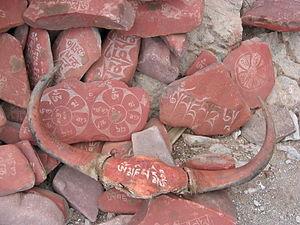
Bogar, Bhogar ou Boganathar est un philosophe indien.
La Symphonie celtique est le douzième album original d'Alan Stivell et son neuvième album studio, paru en décembre 1979 sous la forme de deux 33 tours. L'œuvre concept présente trois tensions superposées à l'intérieur de chaque individu : la tension individuelle du dépassement de soi, la tension communautaire vers un monde meilleur, sinon parfait, la tension universelle vers l’Absolu, l’Infini, Dieu. Alan Stivell évoque, comme en rêve, cette harmonie, ce paradis Tír na nÓg. Dans la mythologie celtique irlandaise, Tir na nOg c’est la « Terre des Jeunes », un des noms de l'Autre Monde, le Sidh.
Un mantra est, dans l'hindouisme, le bouddhisme, le sikhisme et le jaïnisme, une formule condensée, formée d'une seule syllabe ou d'une série de syllabes, répétée sans cesse avec un certain rythme, dans un exercice de méditation ou à des fins religieuses.